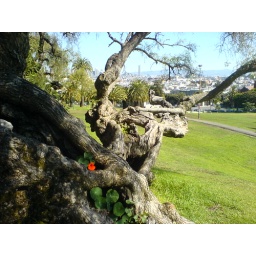
flower in old tree